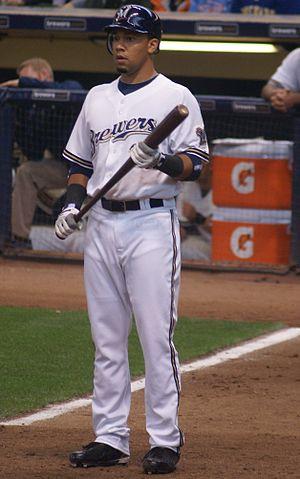
Joseph Diego Gerut est un voltigeur au baseball évoluant en Ligues majeures de 2003 à 2010. Il est actuellement agent libre.